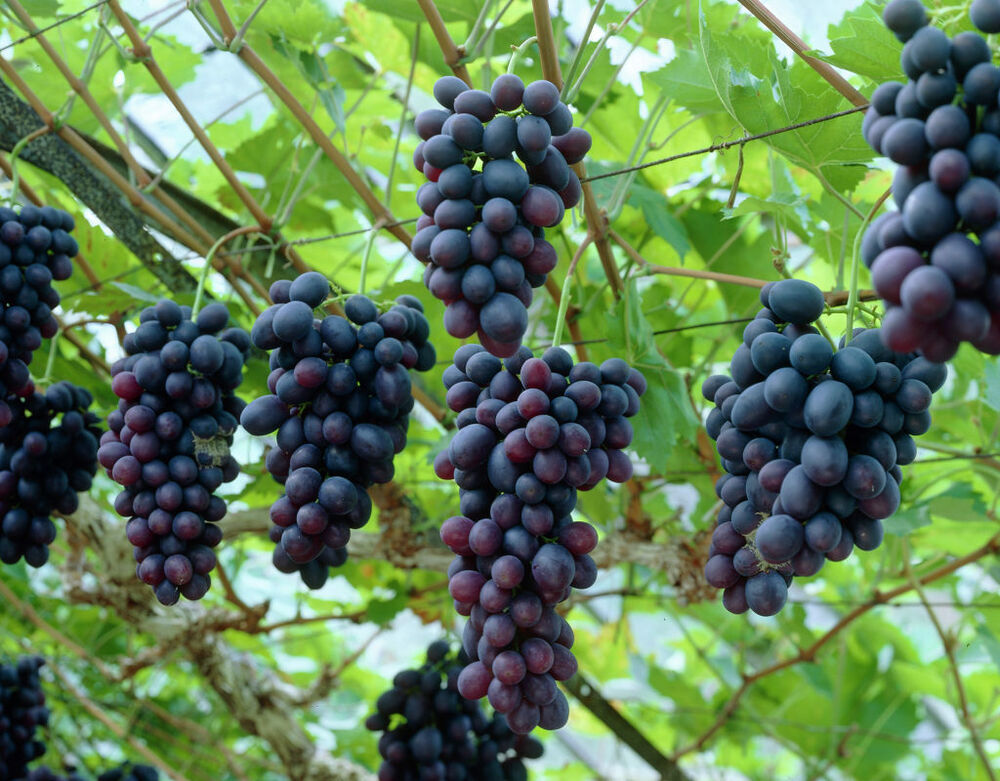
Label: Grapes